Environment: real
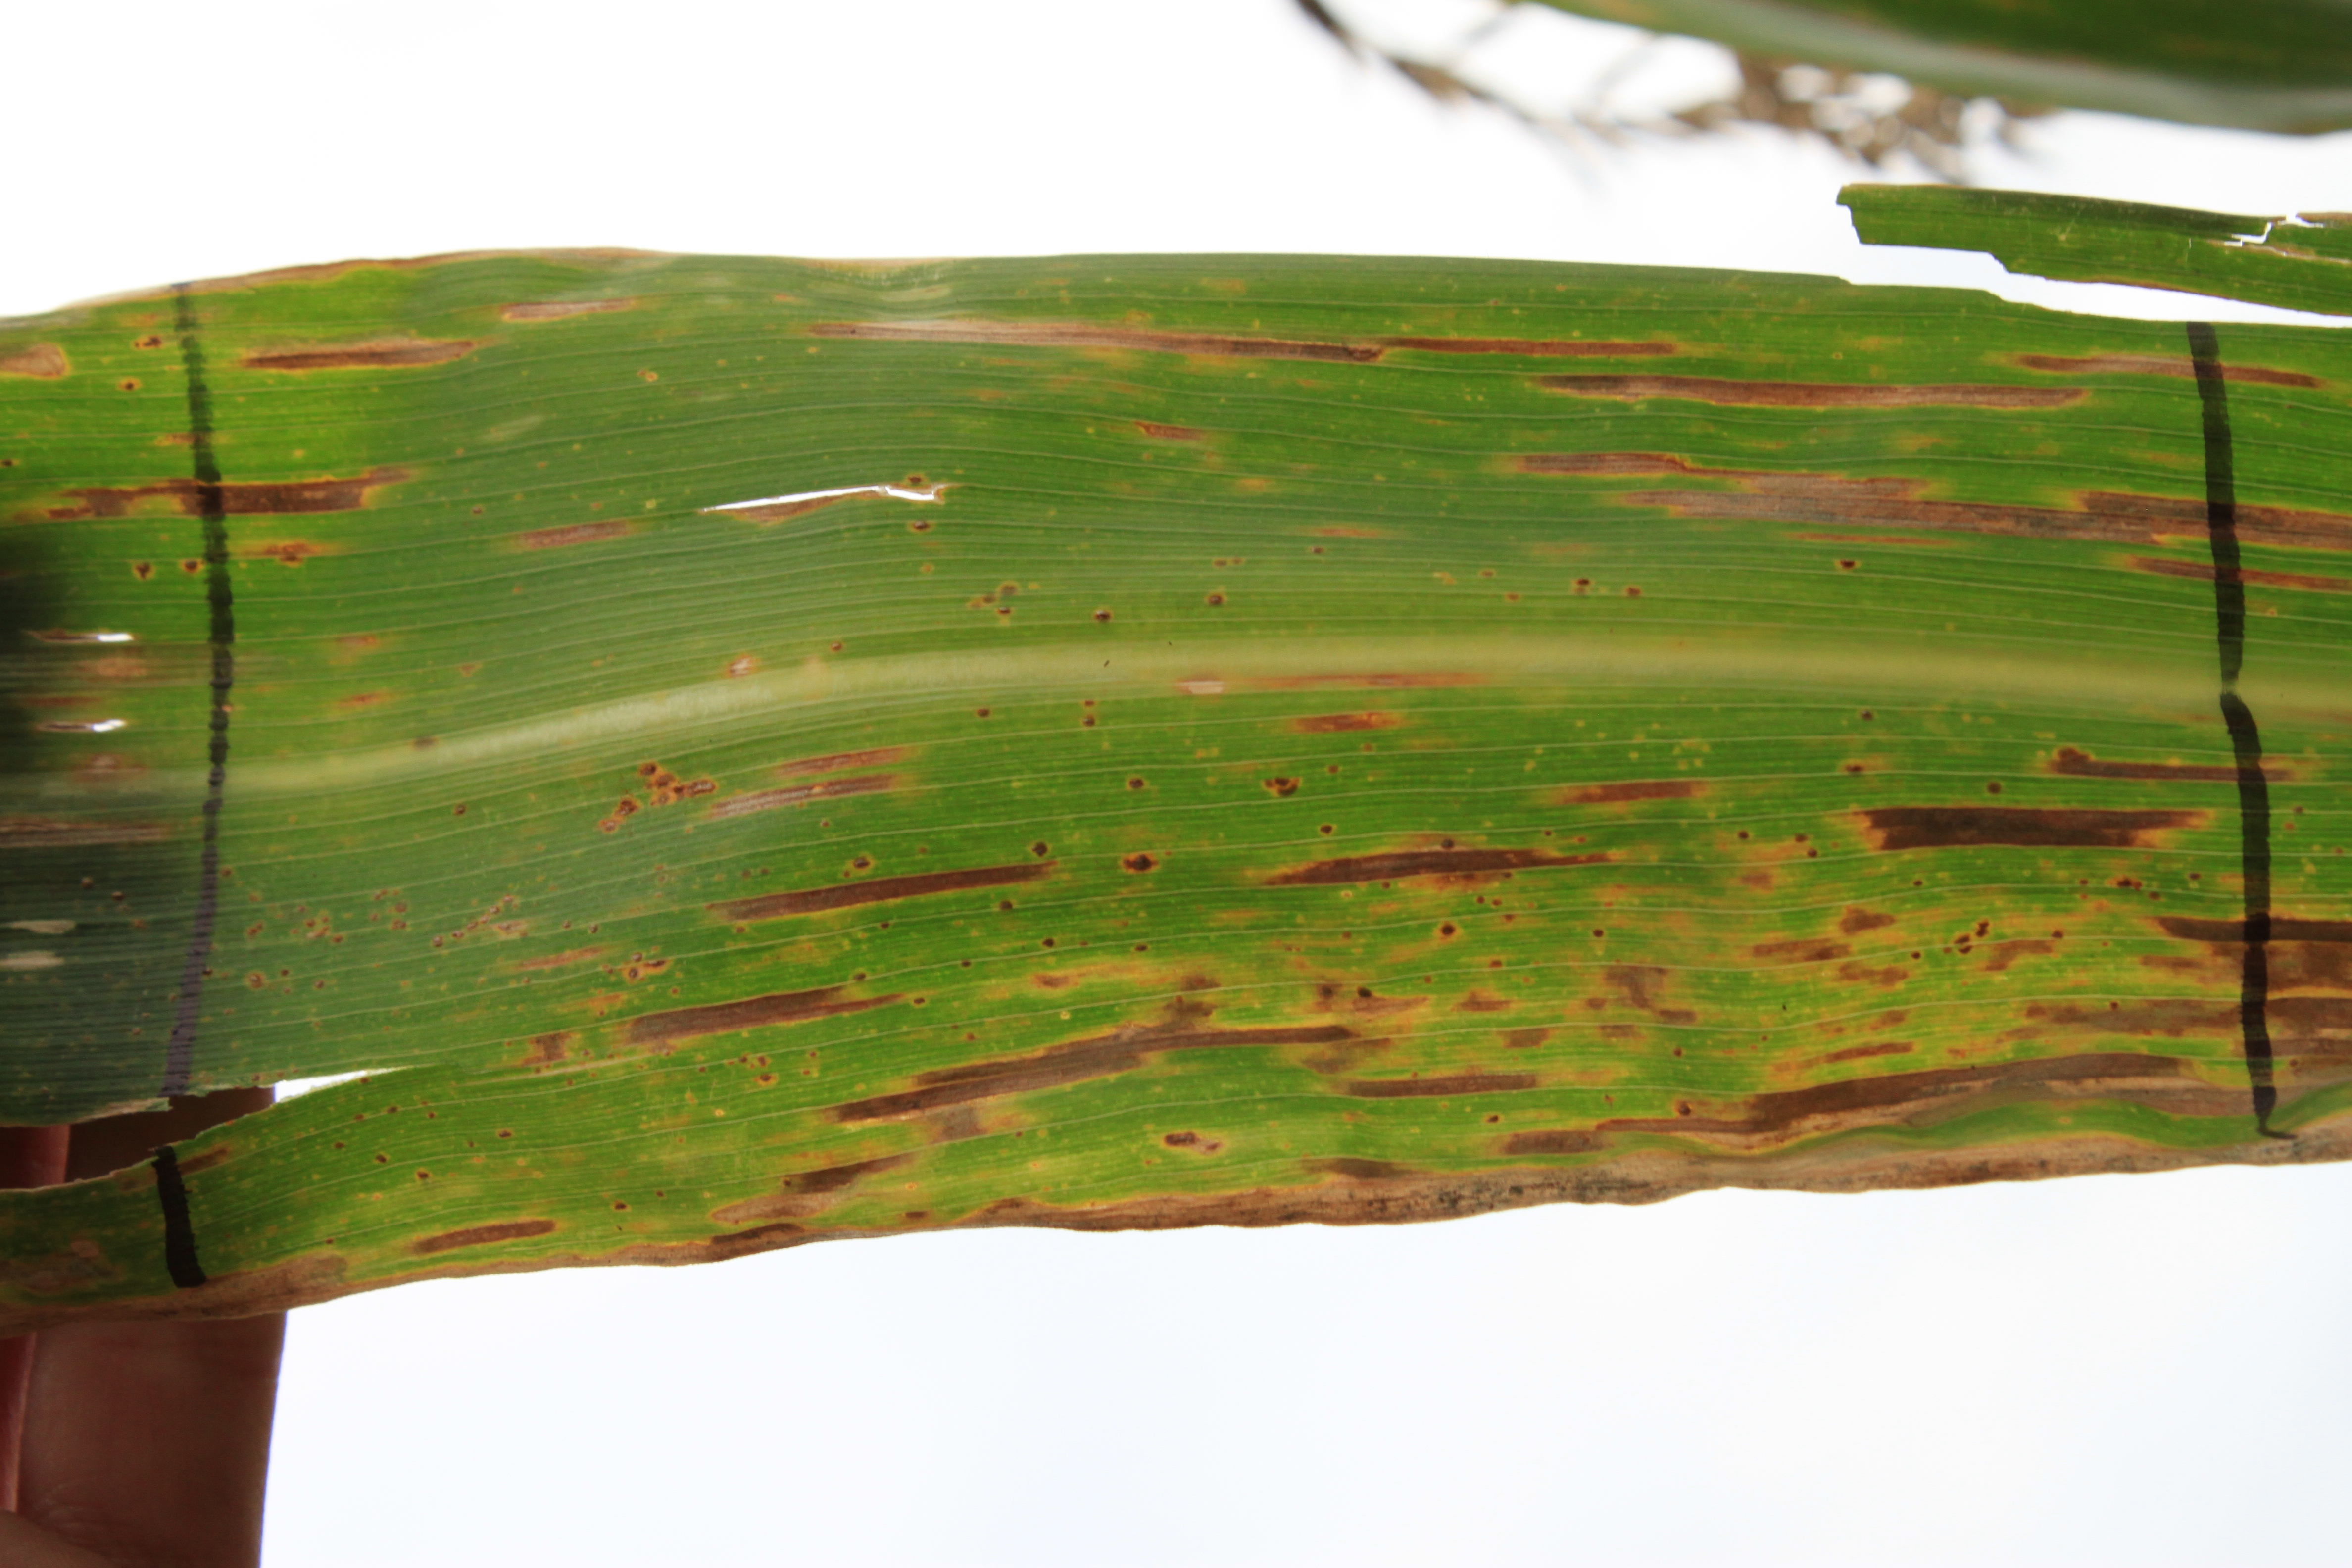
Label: gray_leaf_spot